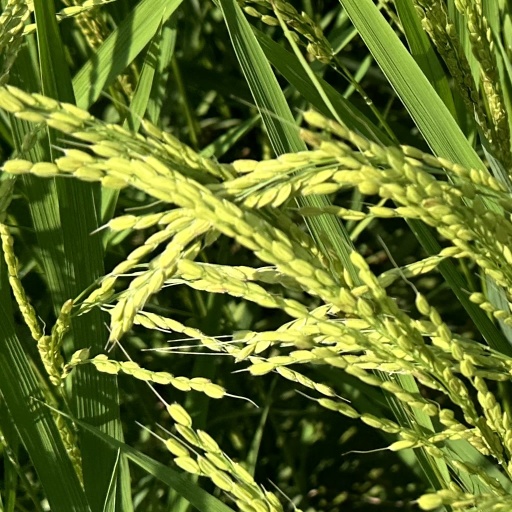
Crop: rice